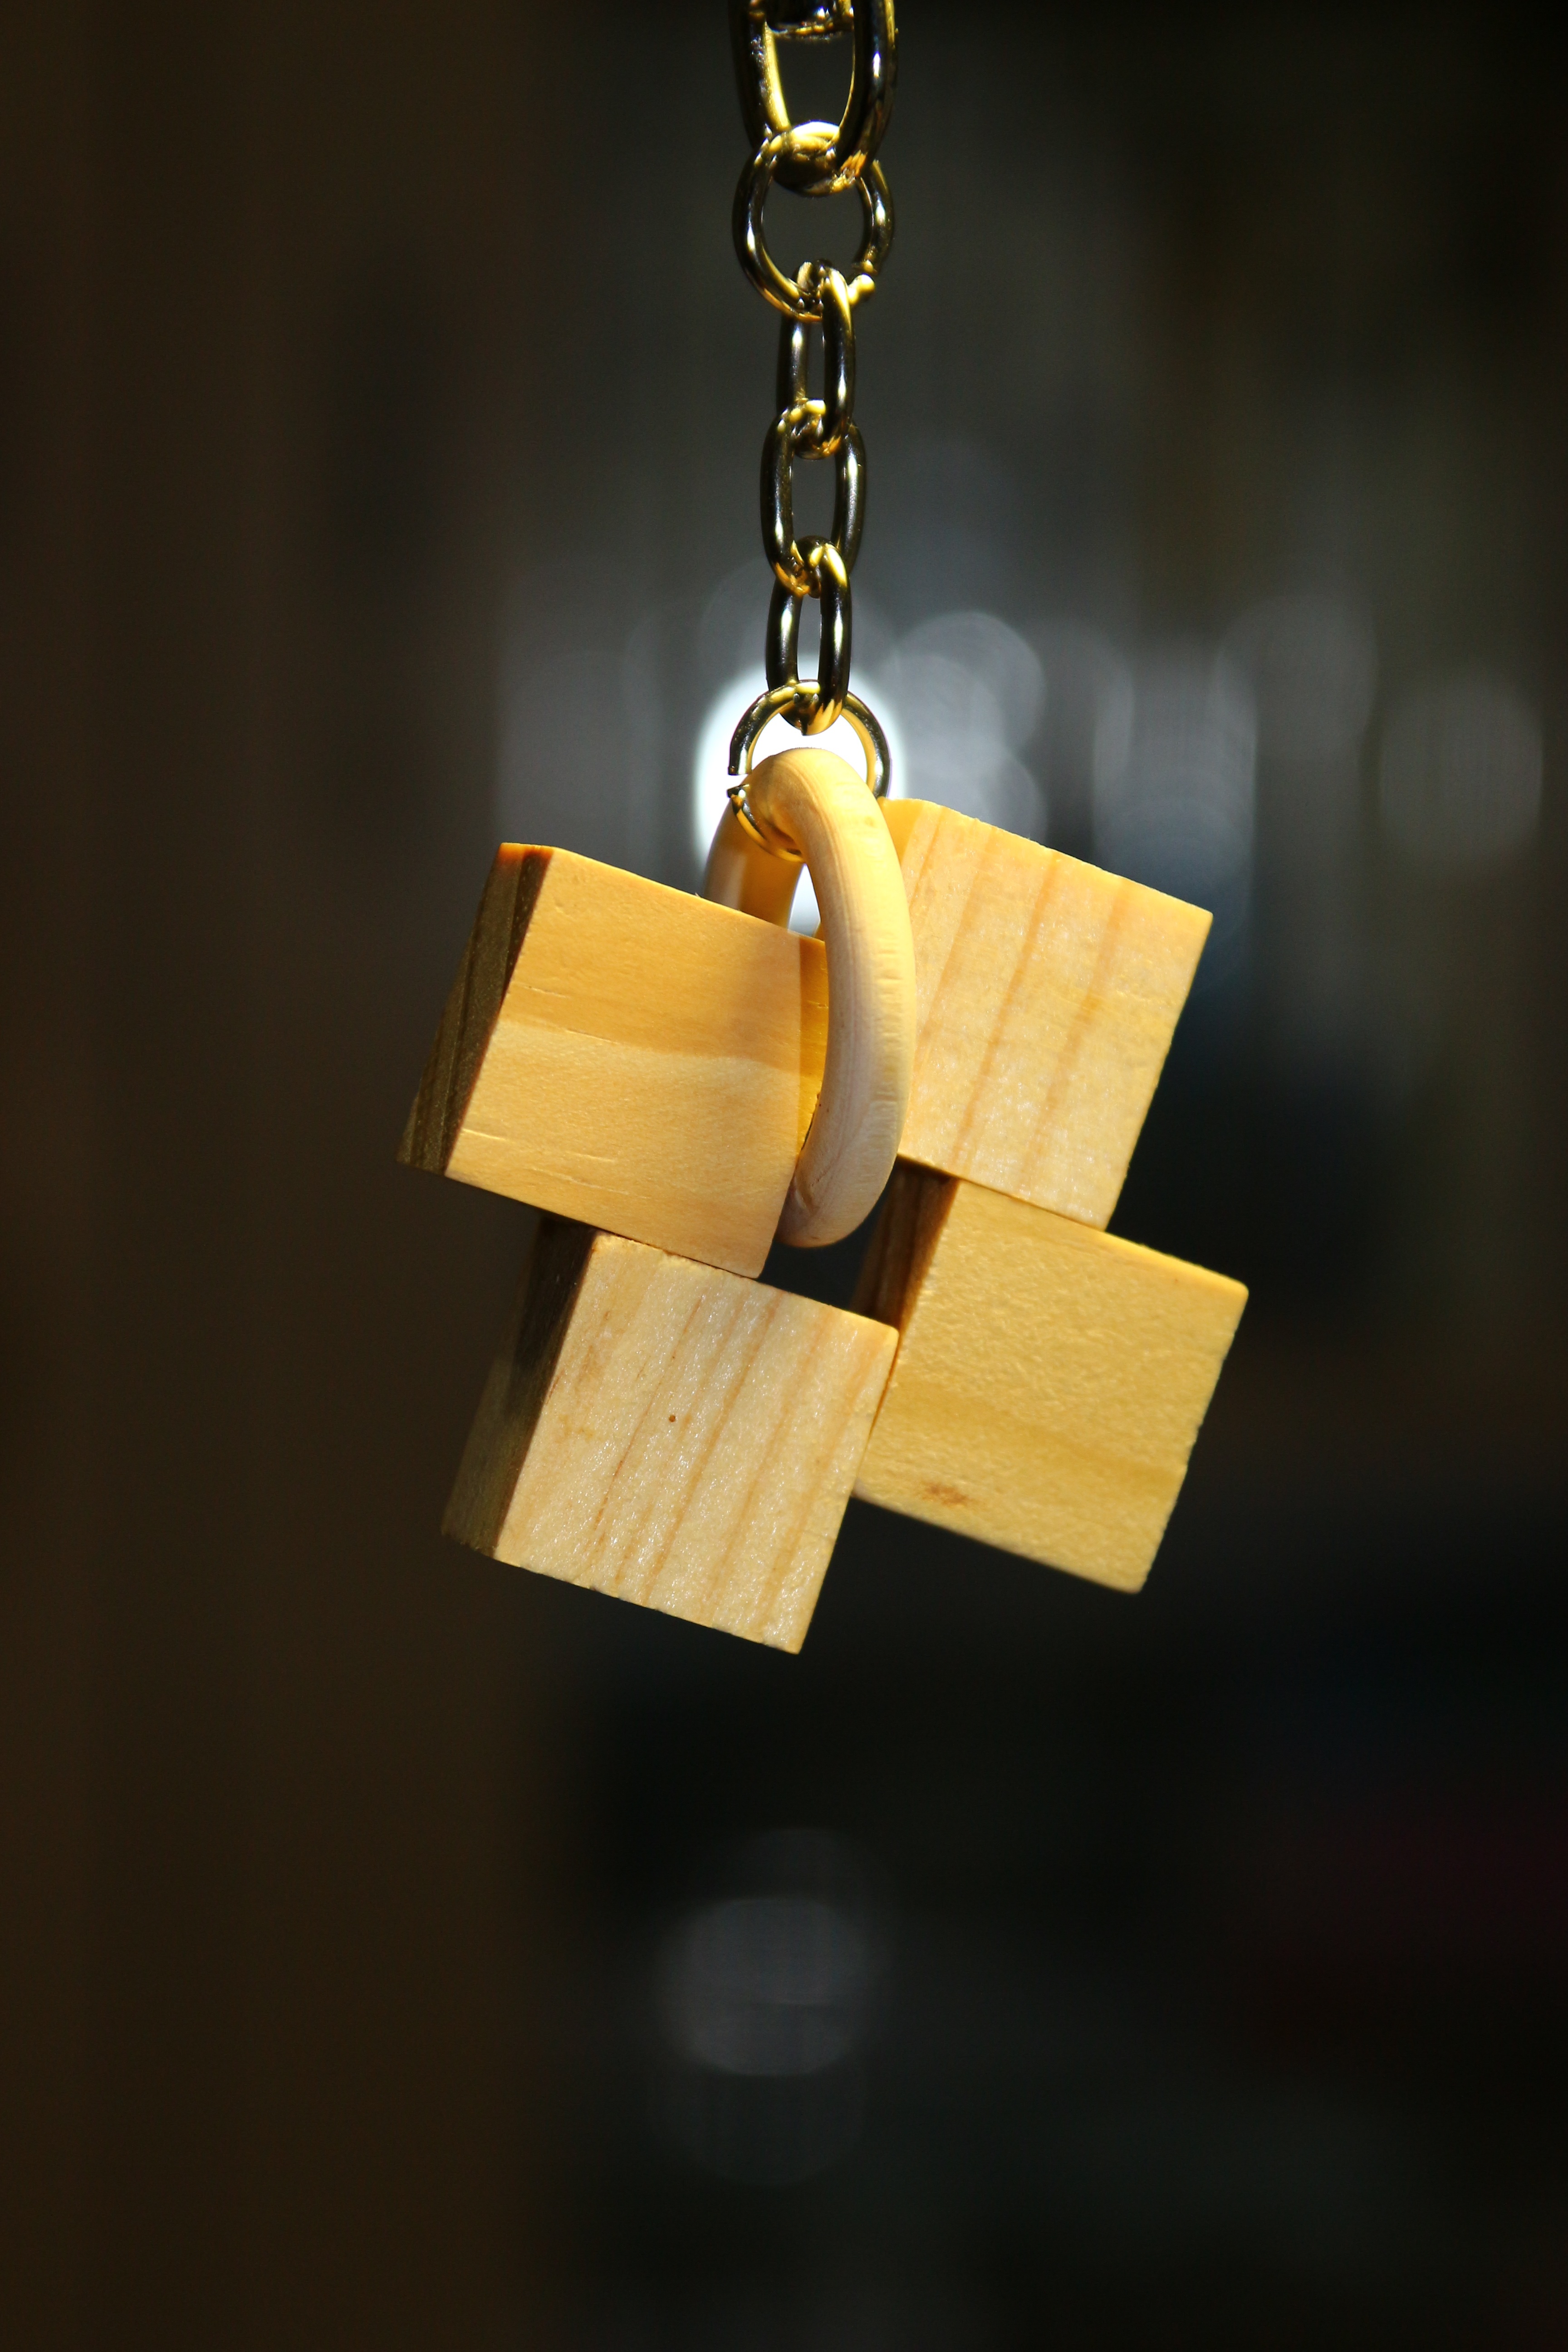
wood, number, natural, yellow, lighting, jewellery, woods, gold, shape, charm, macro photography